Cindy Sheehan

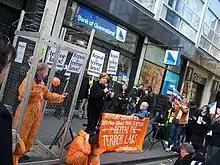
Sheehan in Melbourne speaking in support of David Hicks, May 2006.

On March 7, 2006, Sheehan was arrested in New York "after blocking the door to the U.S. Mission to the U.N. offices" during a protest with Iraqi women against the war.